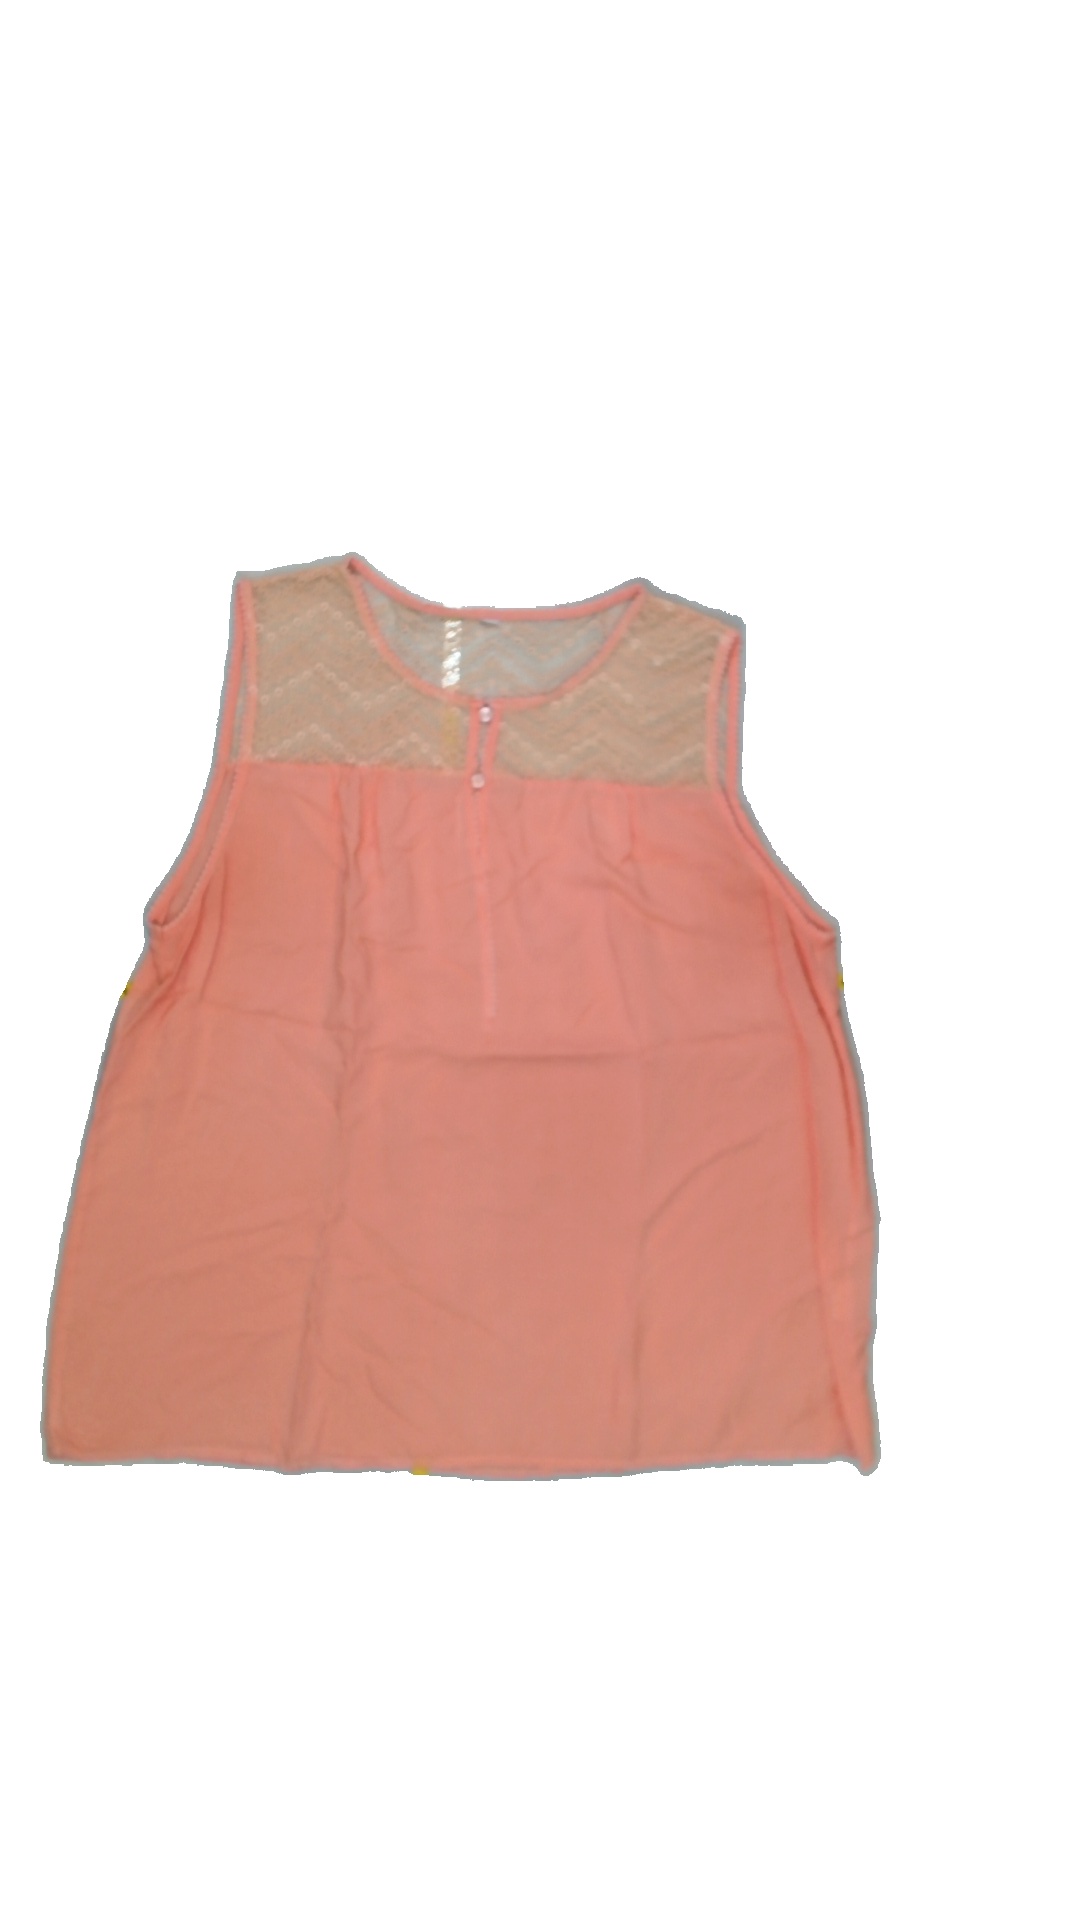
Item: Tank Top (Ladies)
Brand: Not Applicable
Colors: Pink
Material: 100%viscose
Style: No trend
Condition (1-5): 3
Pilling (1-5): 5
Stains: Yes
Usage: Export
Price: <50